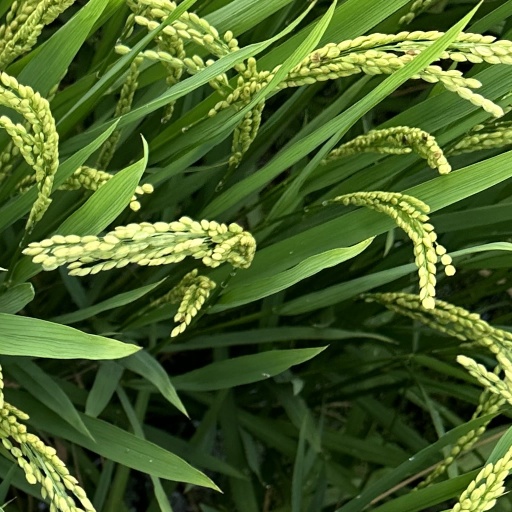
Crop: rice